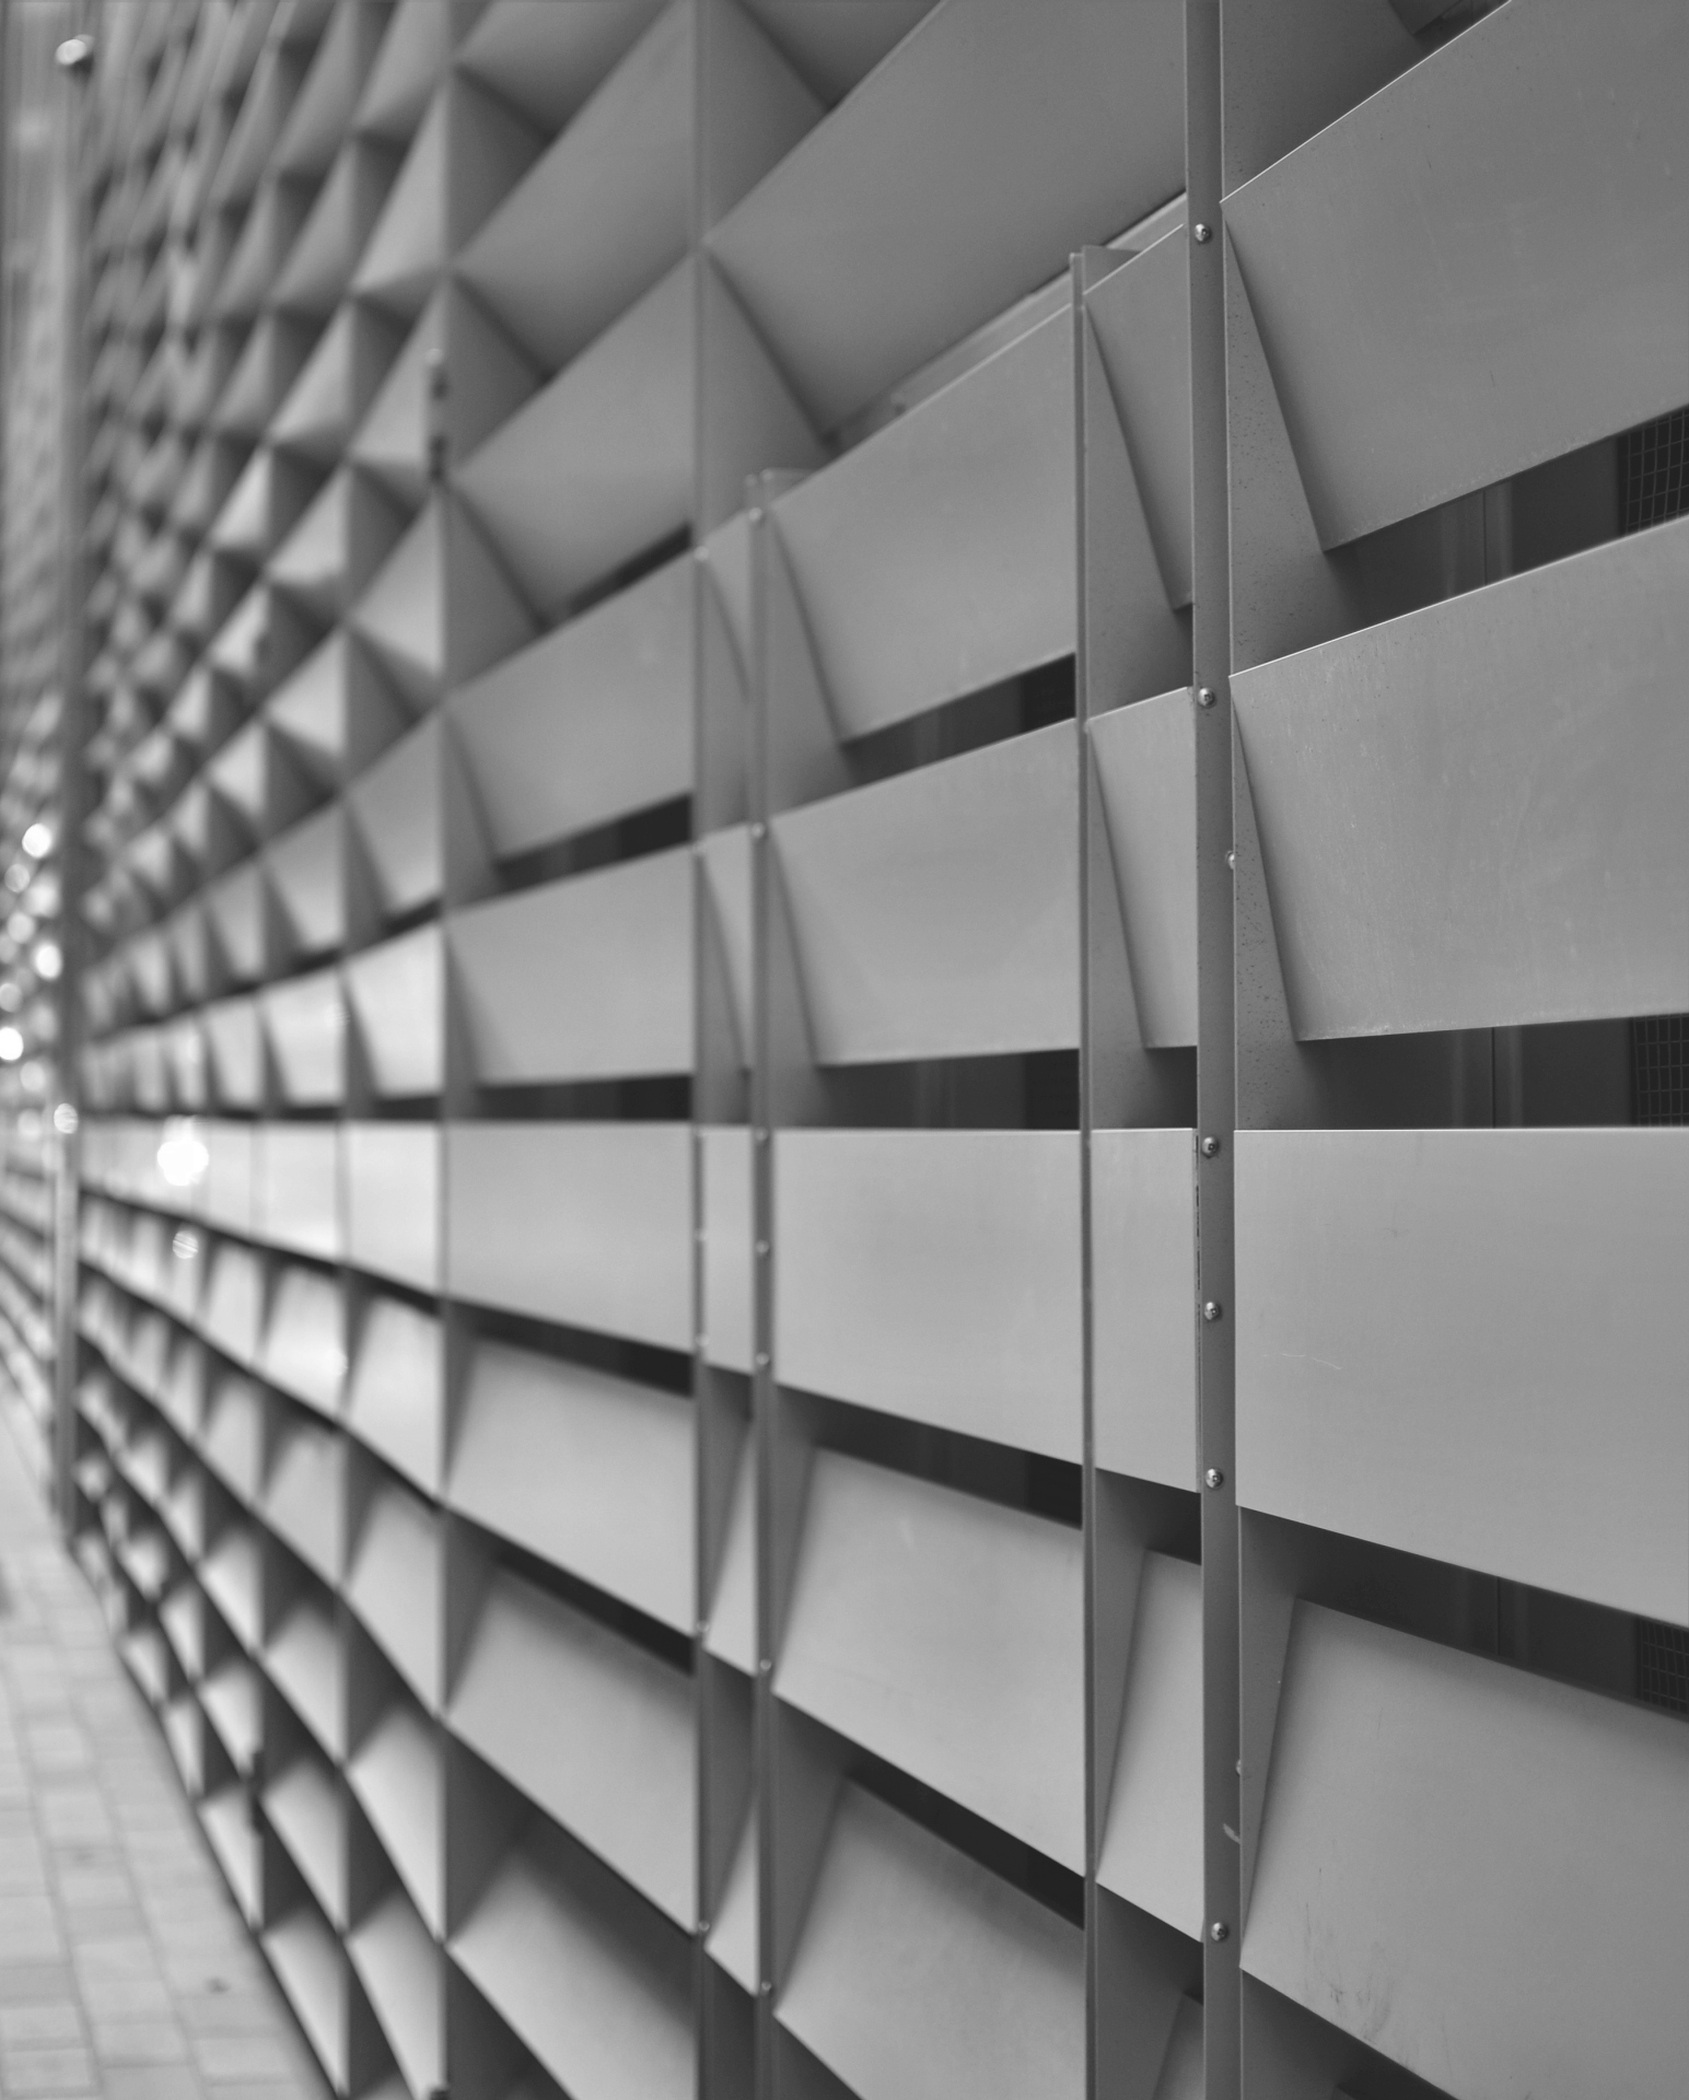
black and white, architecture, white, wall, ceiling, line, facade, black, monochrome, interior design, design, stairs, symmetry, shape, daylighting, monochrome photography, window covering